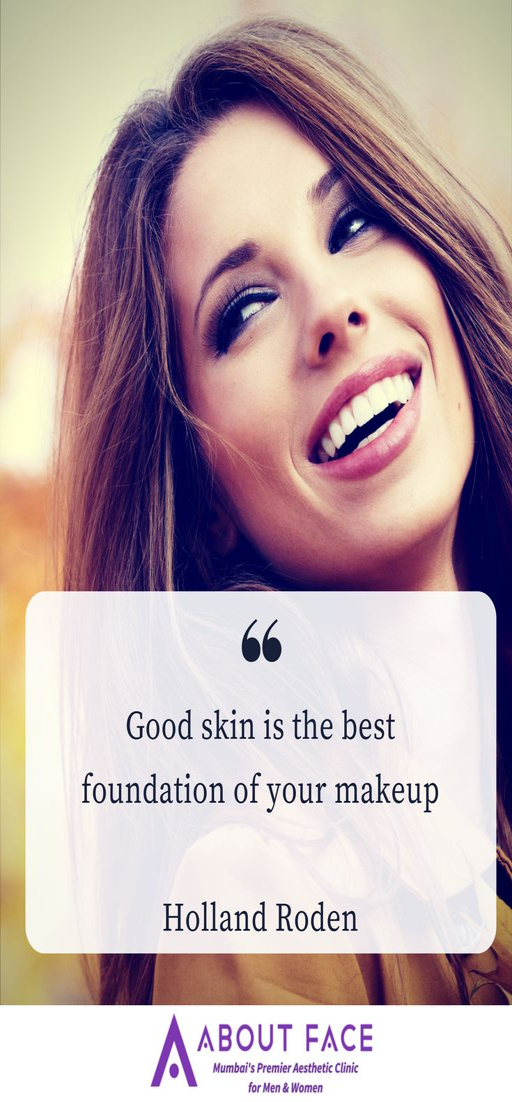
actor has this to say about good skin